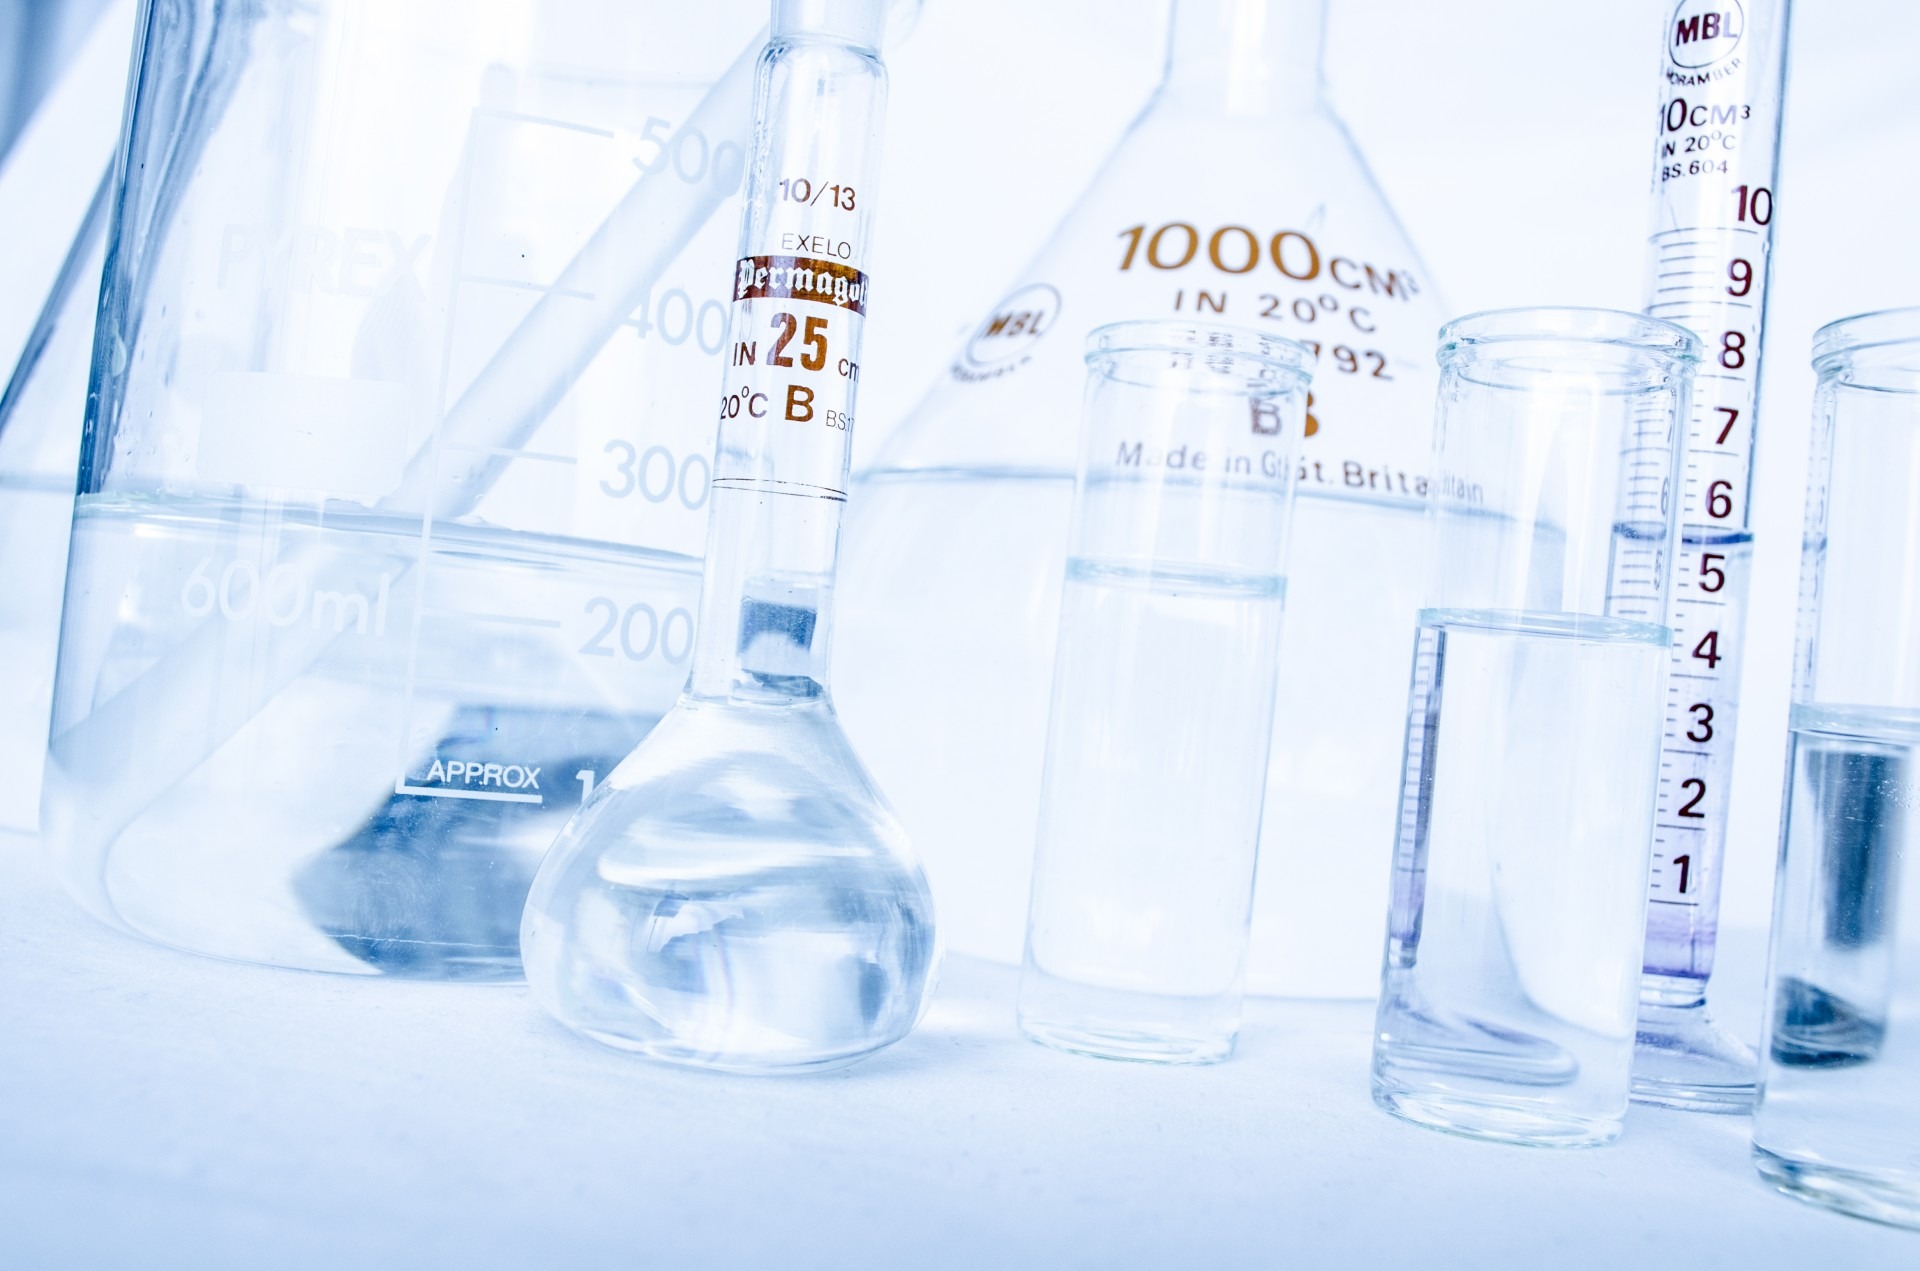
water, liquid, white, glass, drink, bottle, research, glass bottle, mineral water, product, laboratory, test, experiment, many, chemical, lab, medical, chemistry, filled, drinking water, pharmaceutical, bottled water, microbiology, test tube, distilled beverage, drinkware, analyze, pharmacology, test mixer